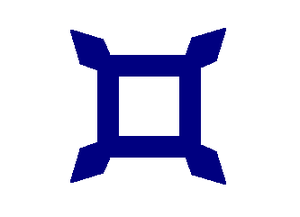
Le Xe corps est un corps d'armée de l'armée de l'Union pendant la guerre de Sécession. Il sert pendant les opérations en Caroline du Sud dans le département du Sud, et plus tard dans l'armée de la James de Benjamin Butler, lors des campagnes de Bermuda Hundred et de Petersburg.